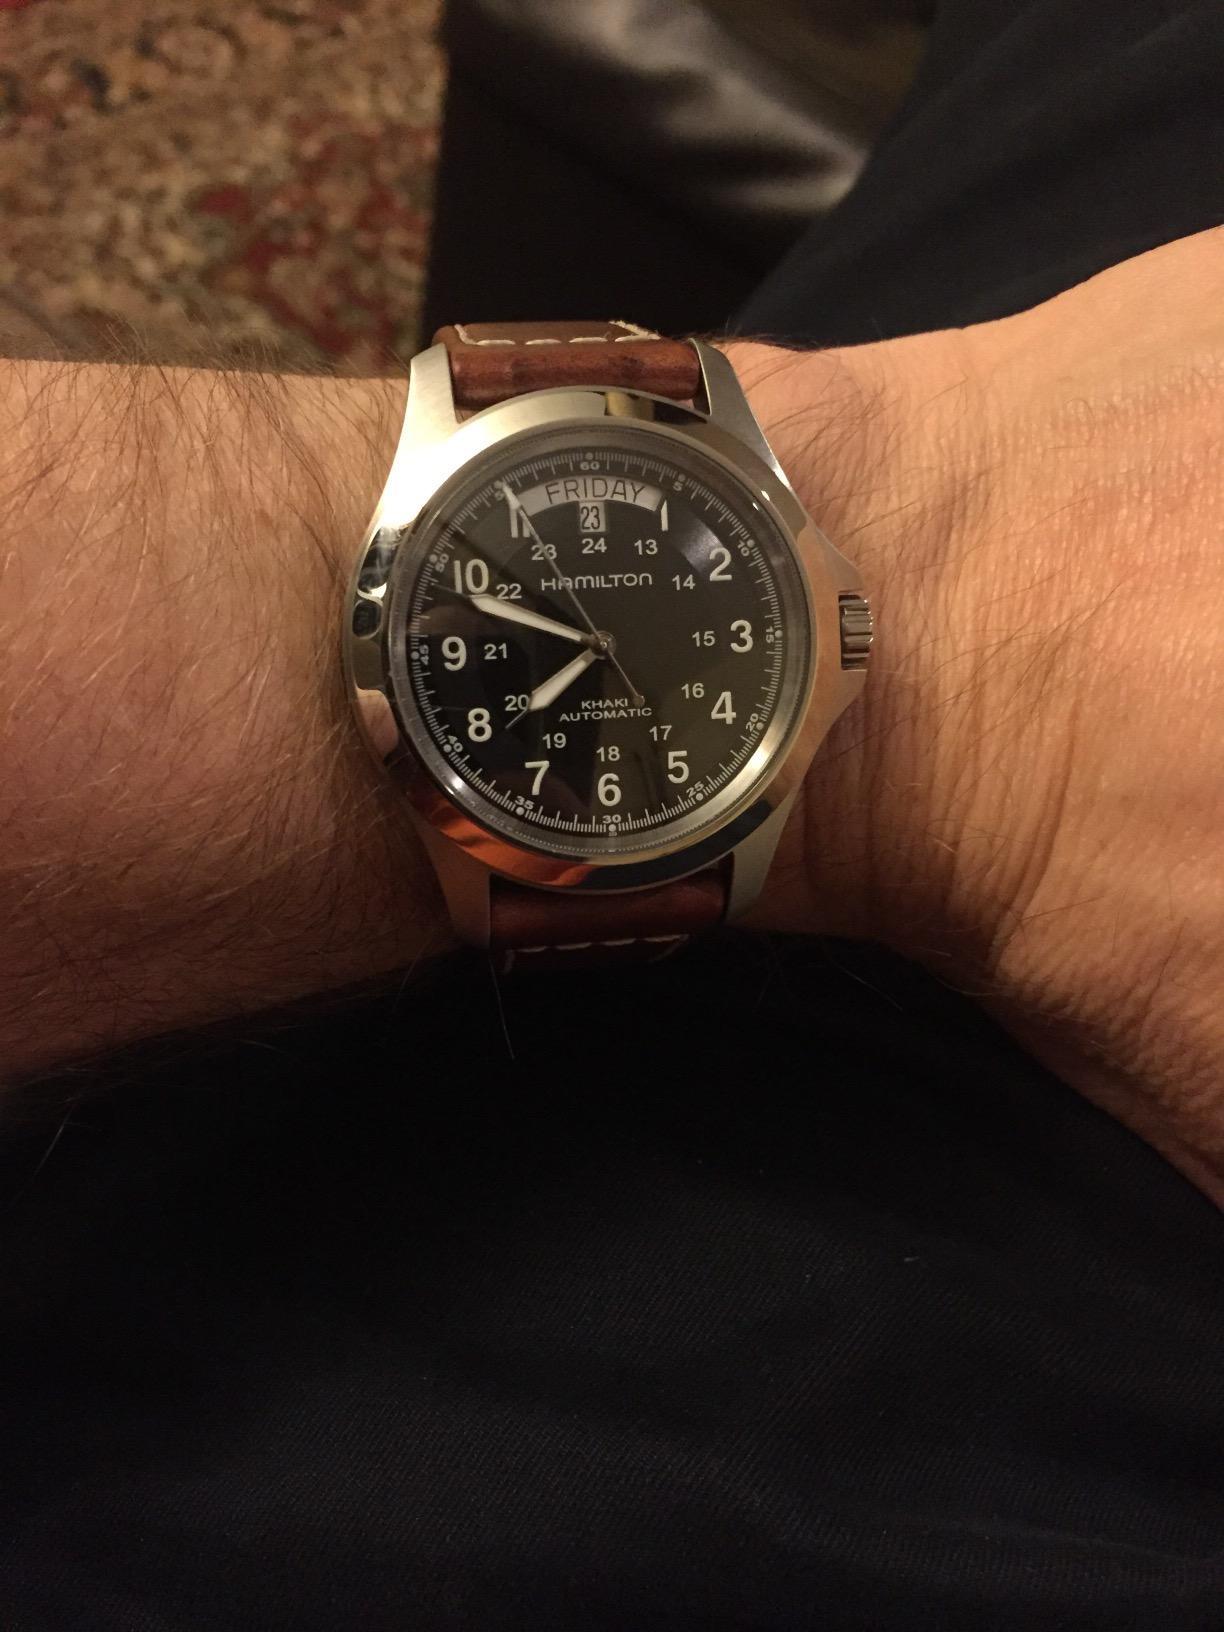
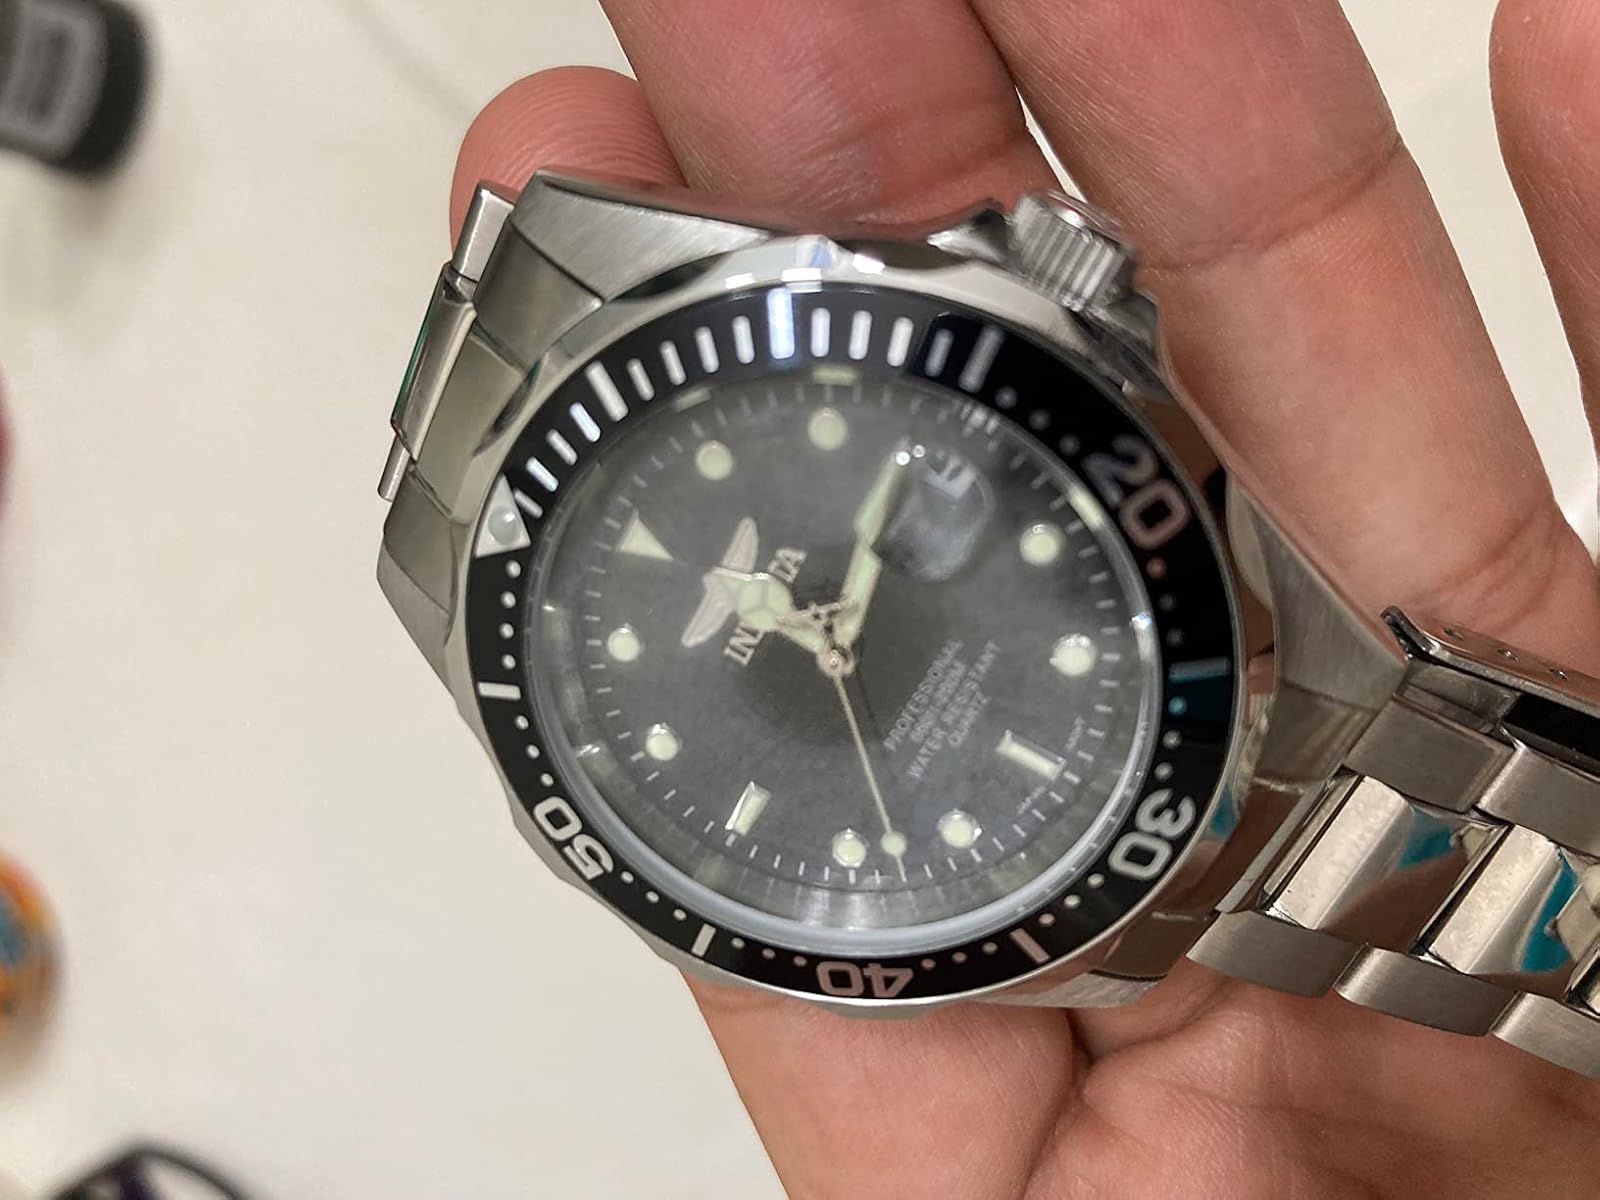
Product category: accessories_watch
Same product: no